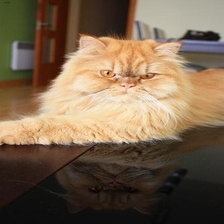
Species: cat
Breed: Persian